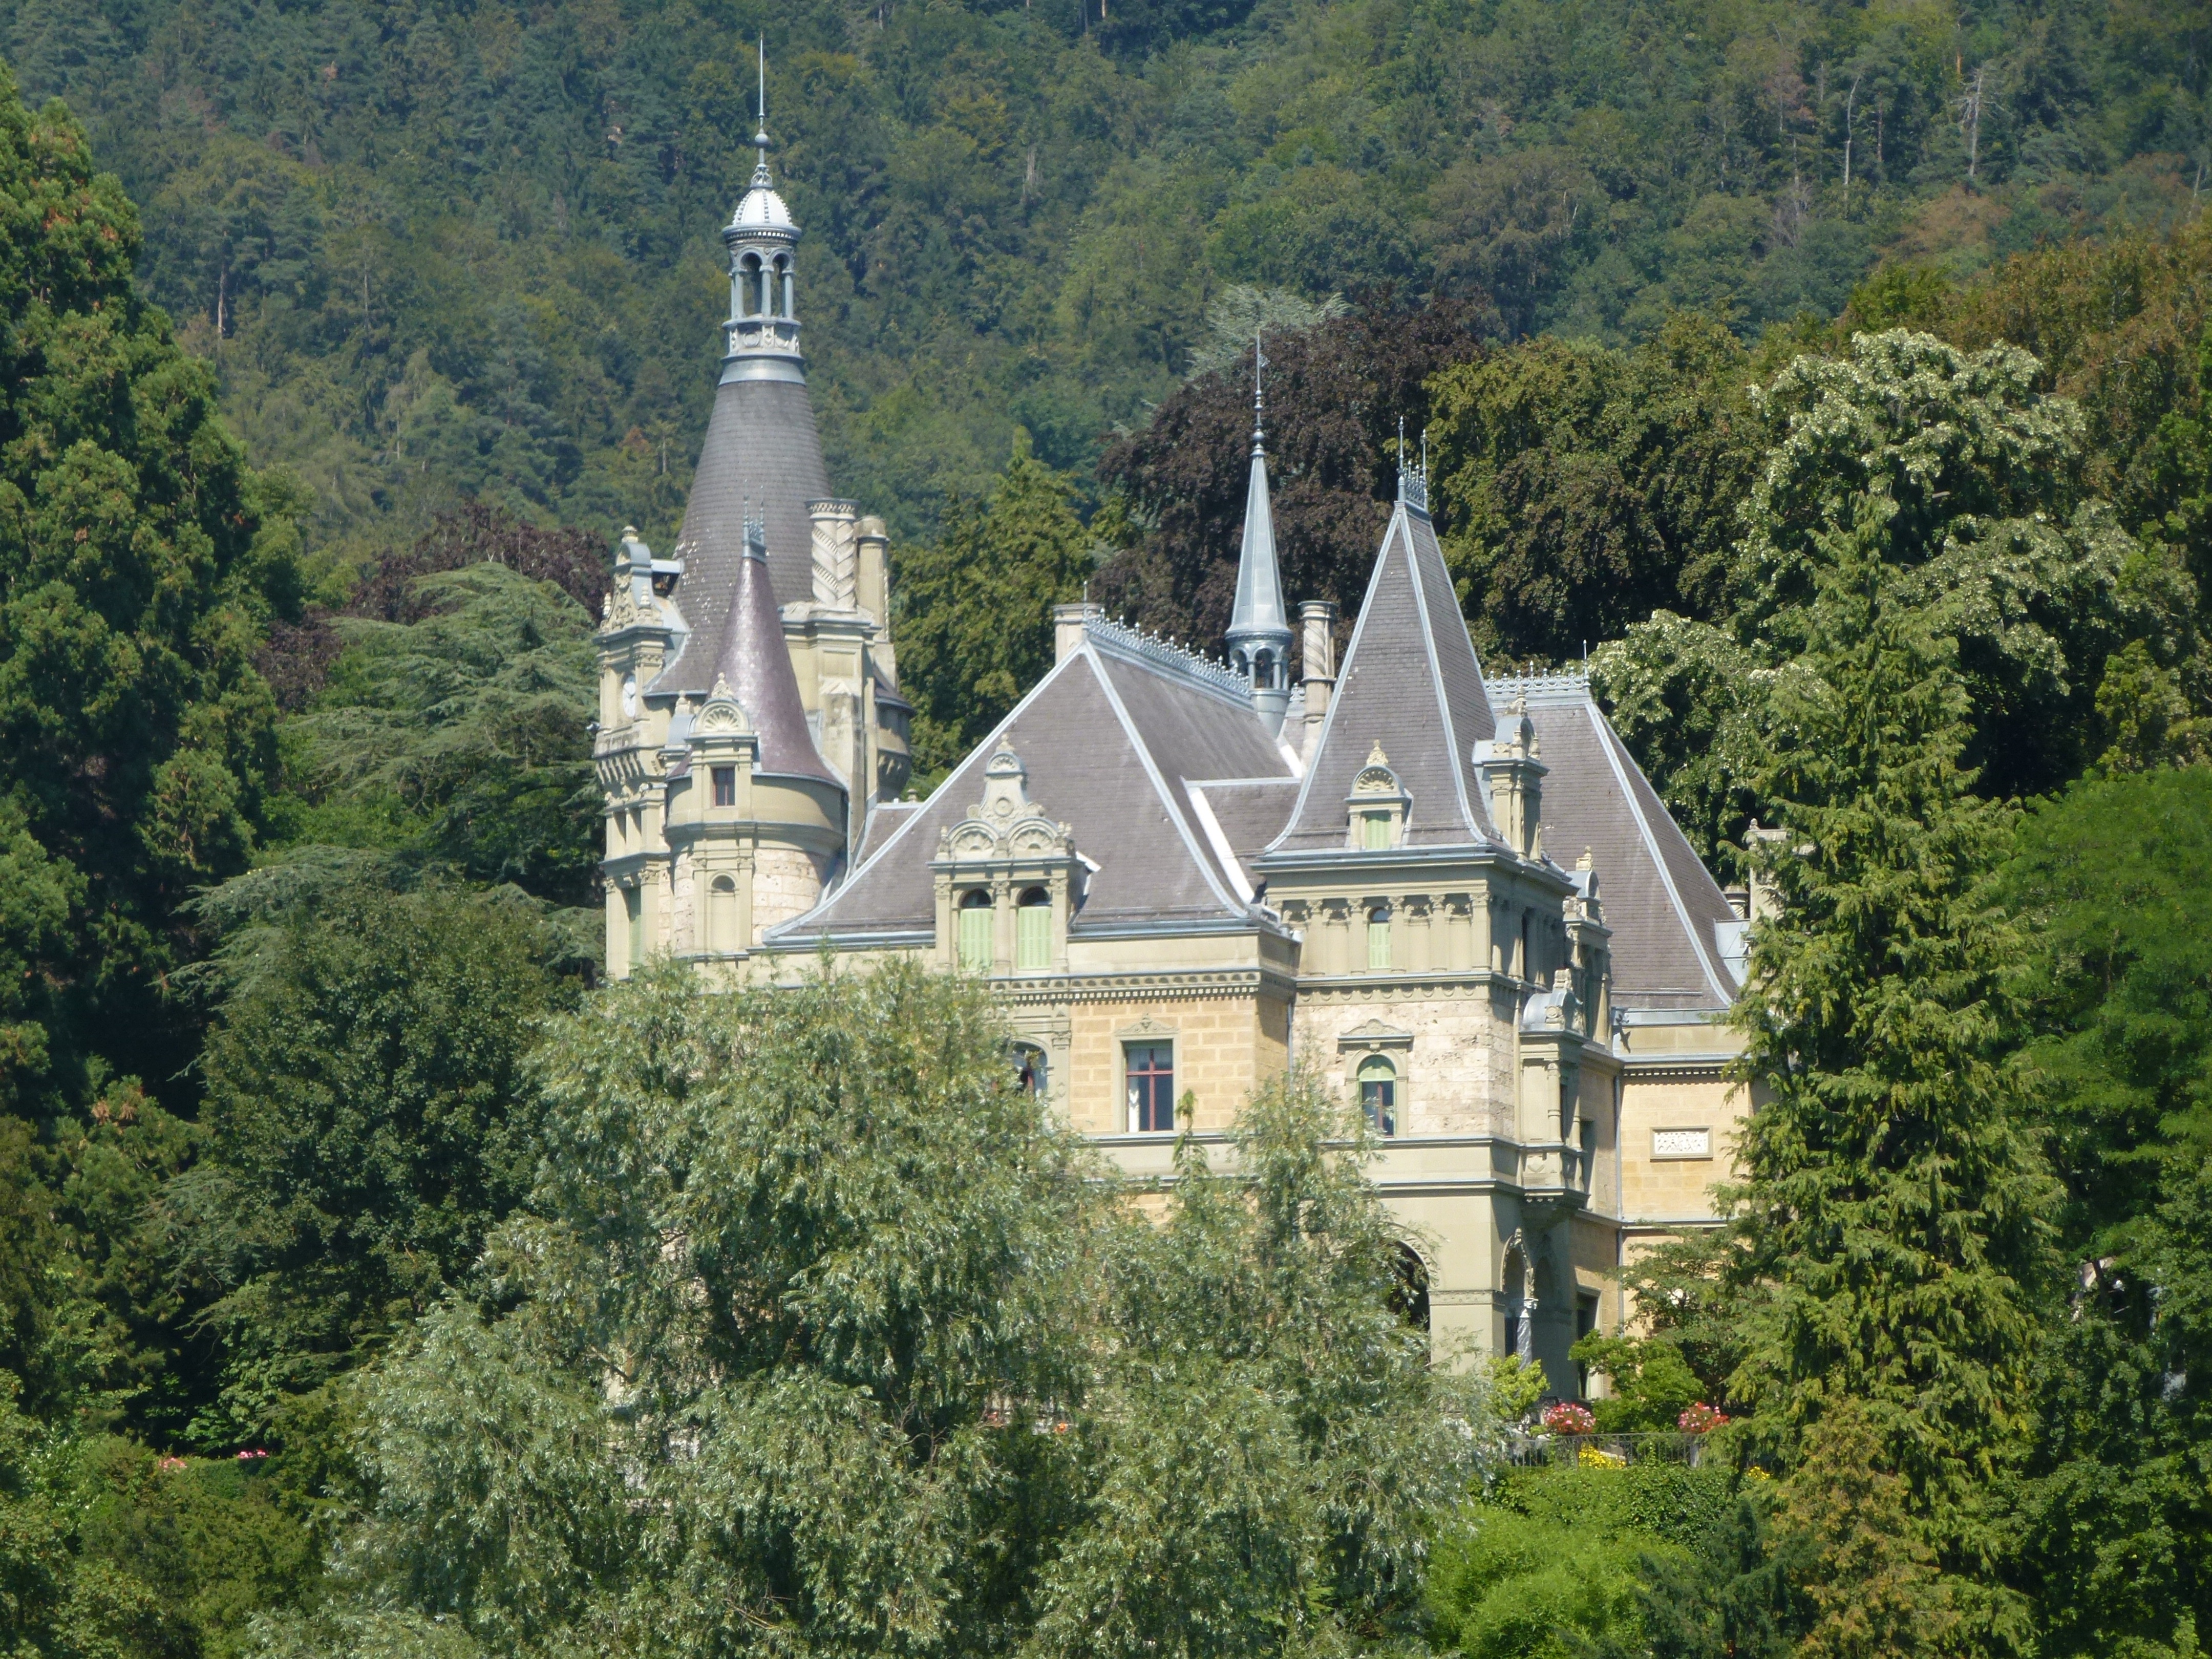
architecture, villa, building, chateau, home, live, romantic, castle, residence, property, church, chapel, place of worship, picturesque, monastery, switzerland, estate, historically, manor house, real estate, bernese oberland, dream home, dream villa